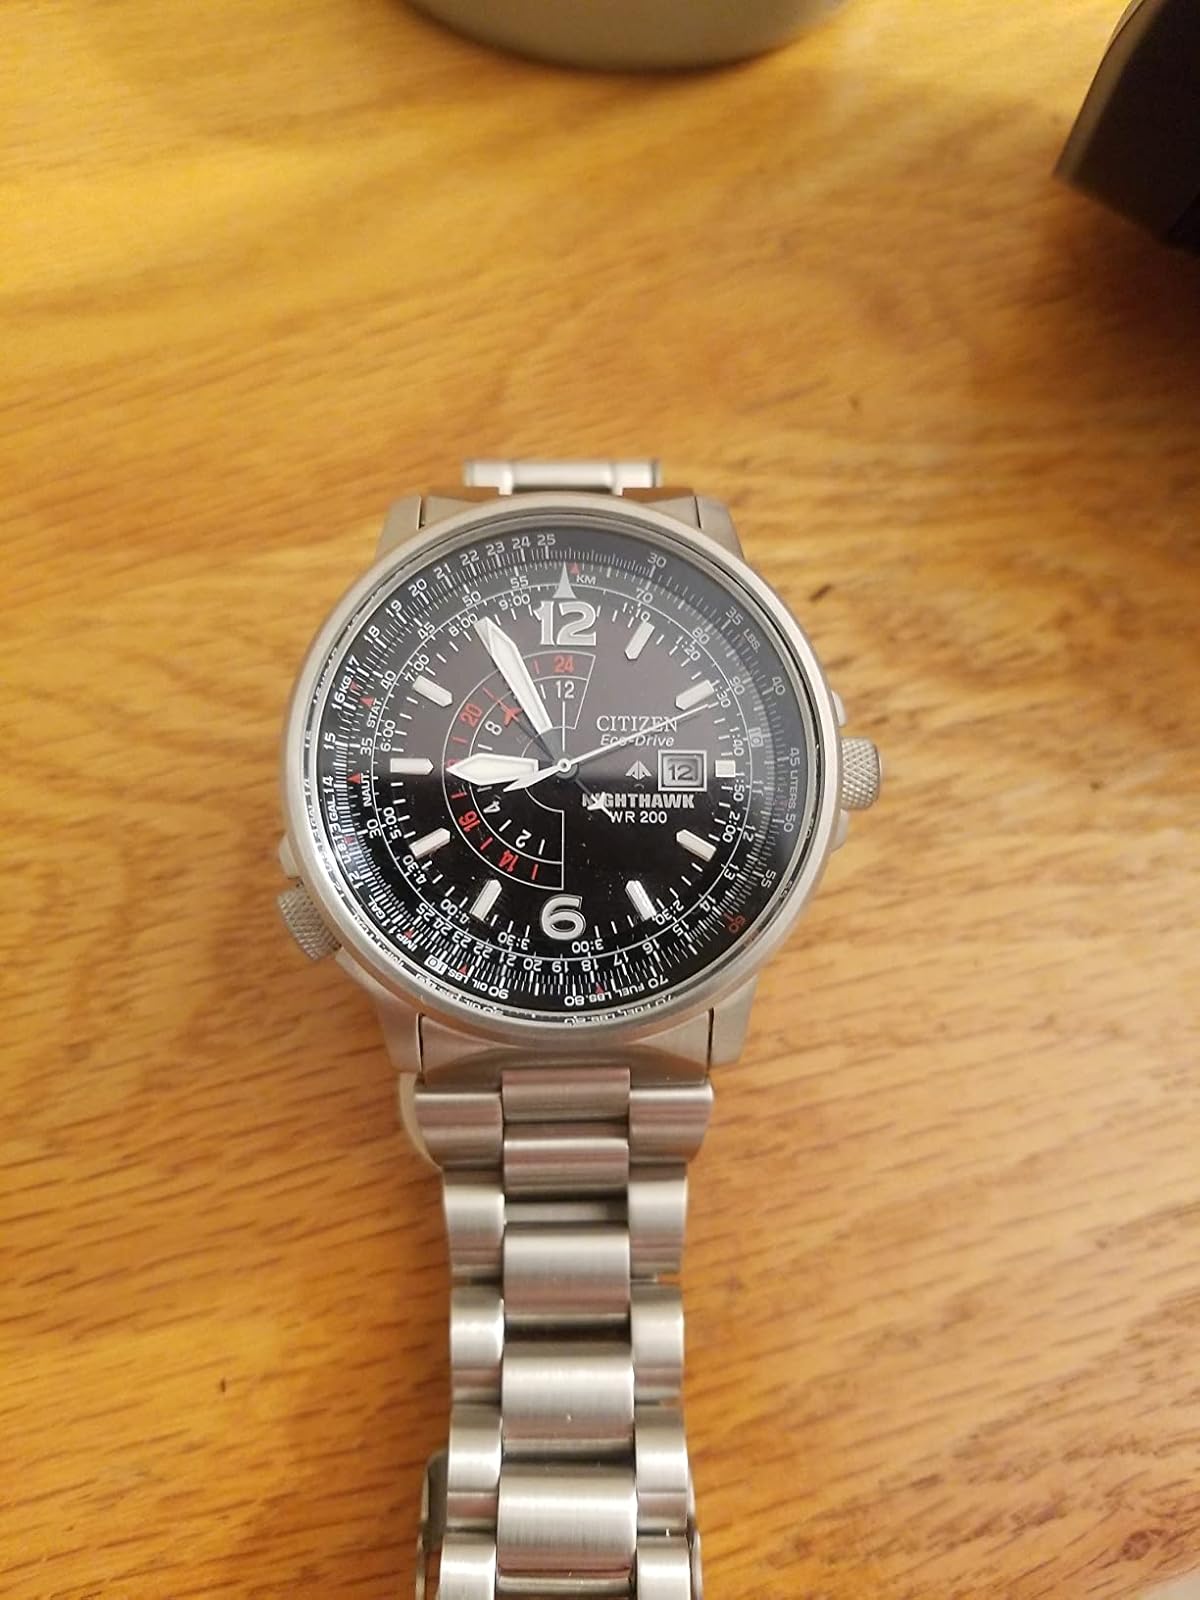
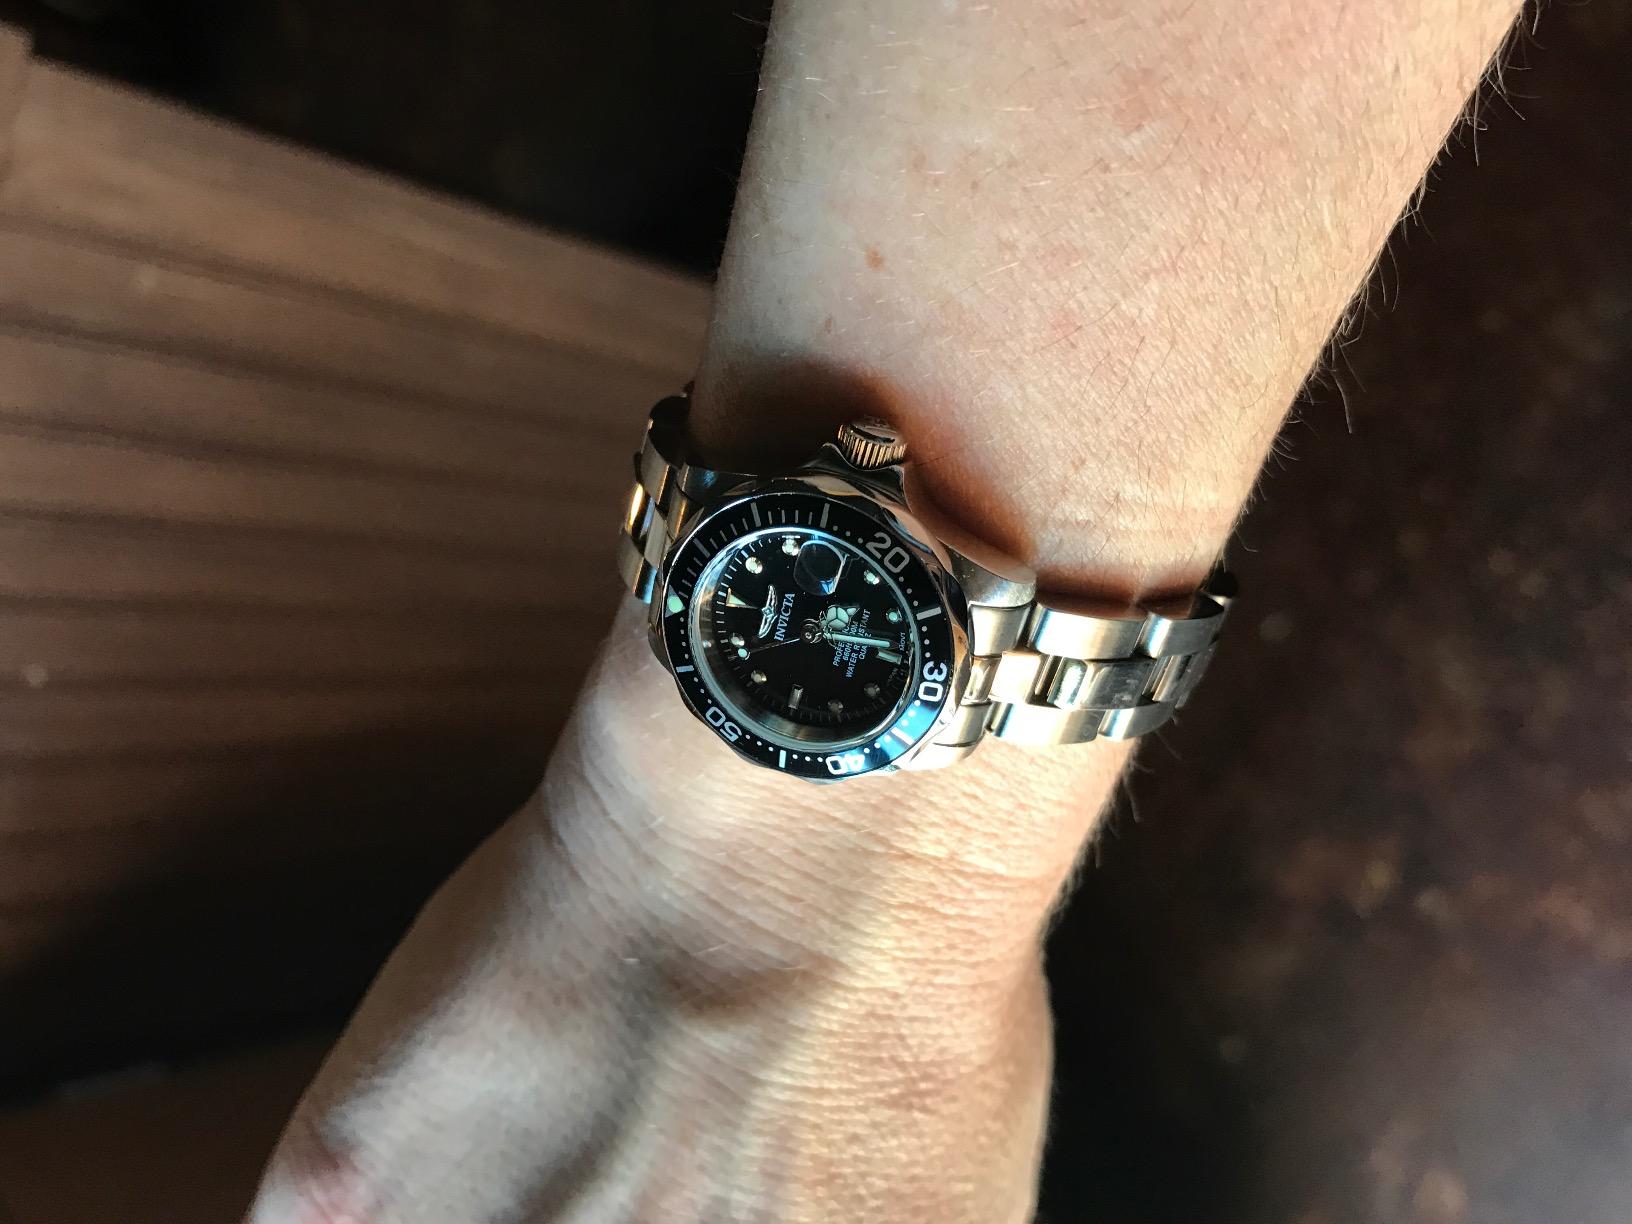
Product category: accessories_watch
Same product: no